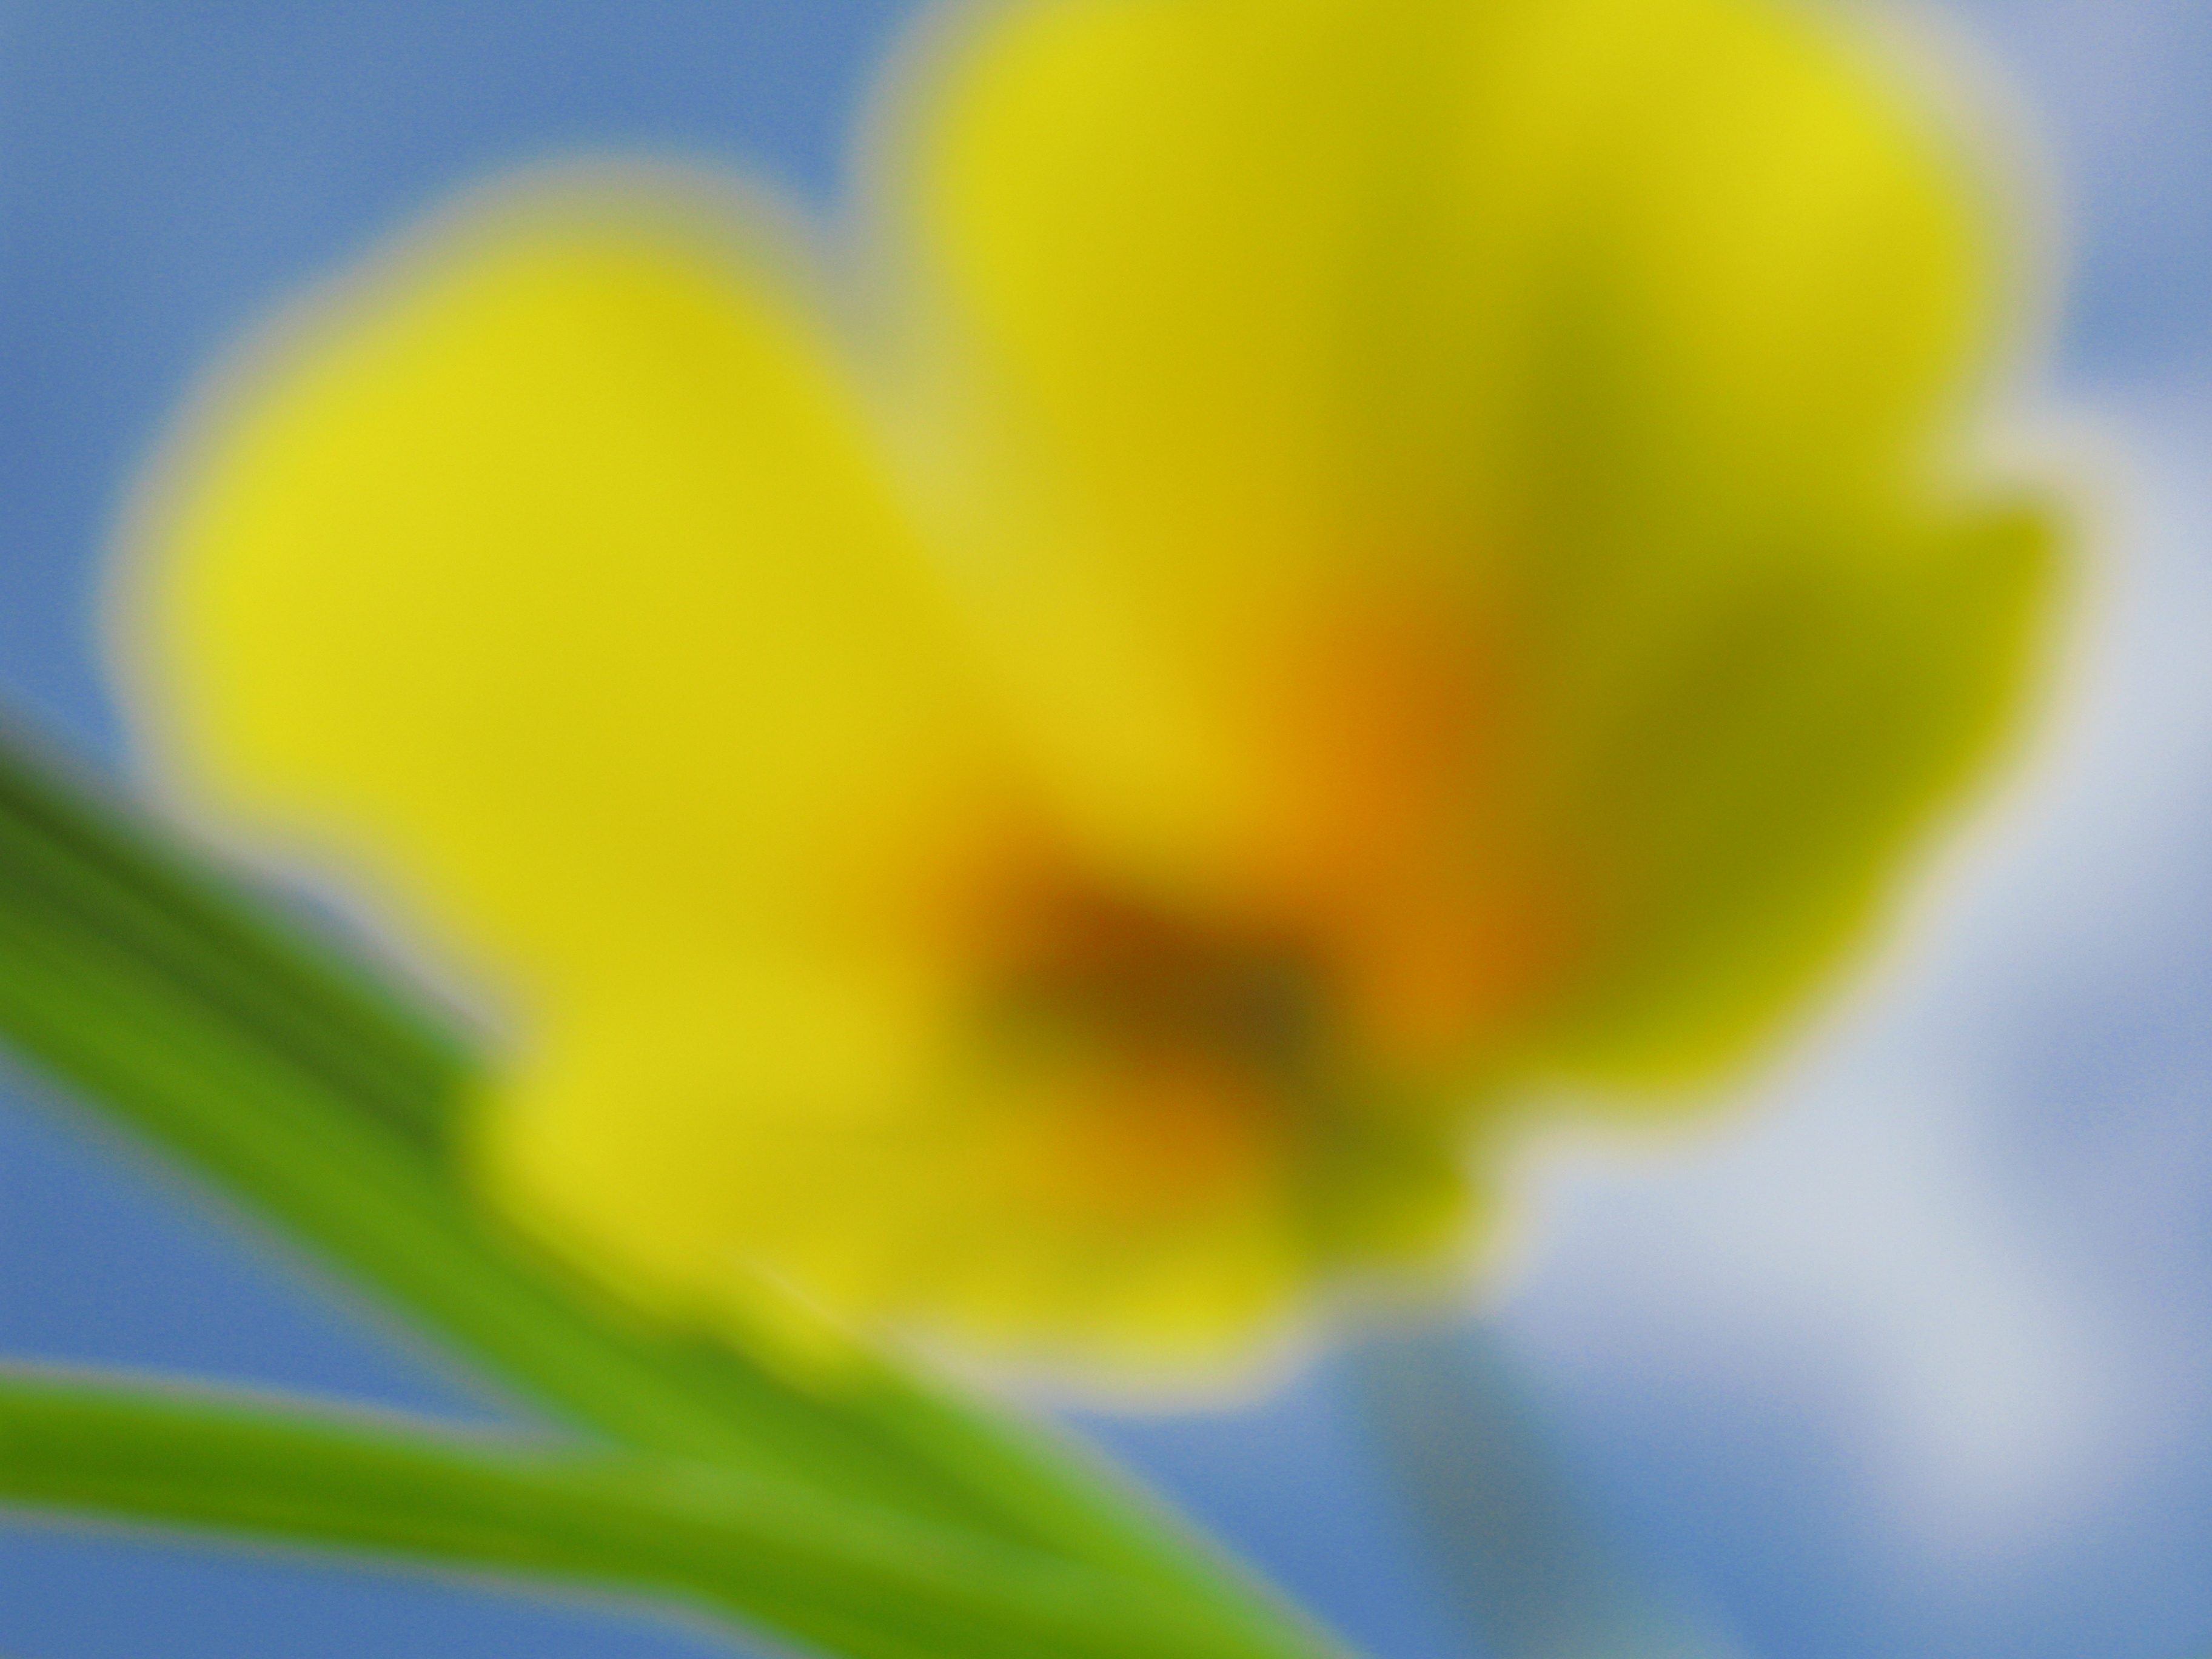
blossom, plant, photography, sunlight, flower, petal, tulip, pollen, high, yellow, flora, wildflower, close up, hires, hi, res, resolution, g7, macro photography, flowering plant, plant stem, land plant